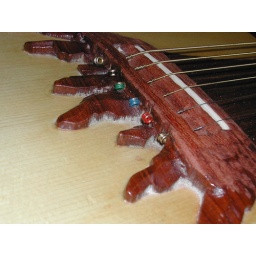
bridge in shape of roots of tree